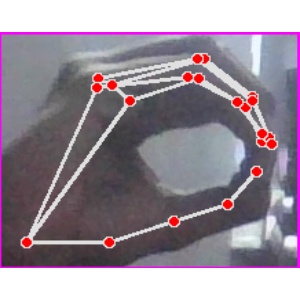
अक्षर: ठ